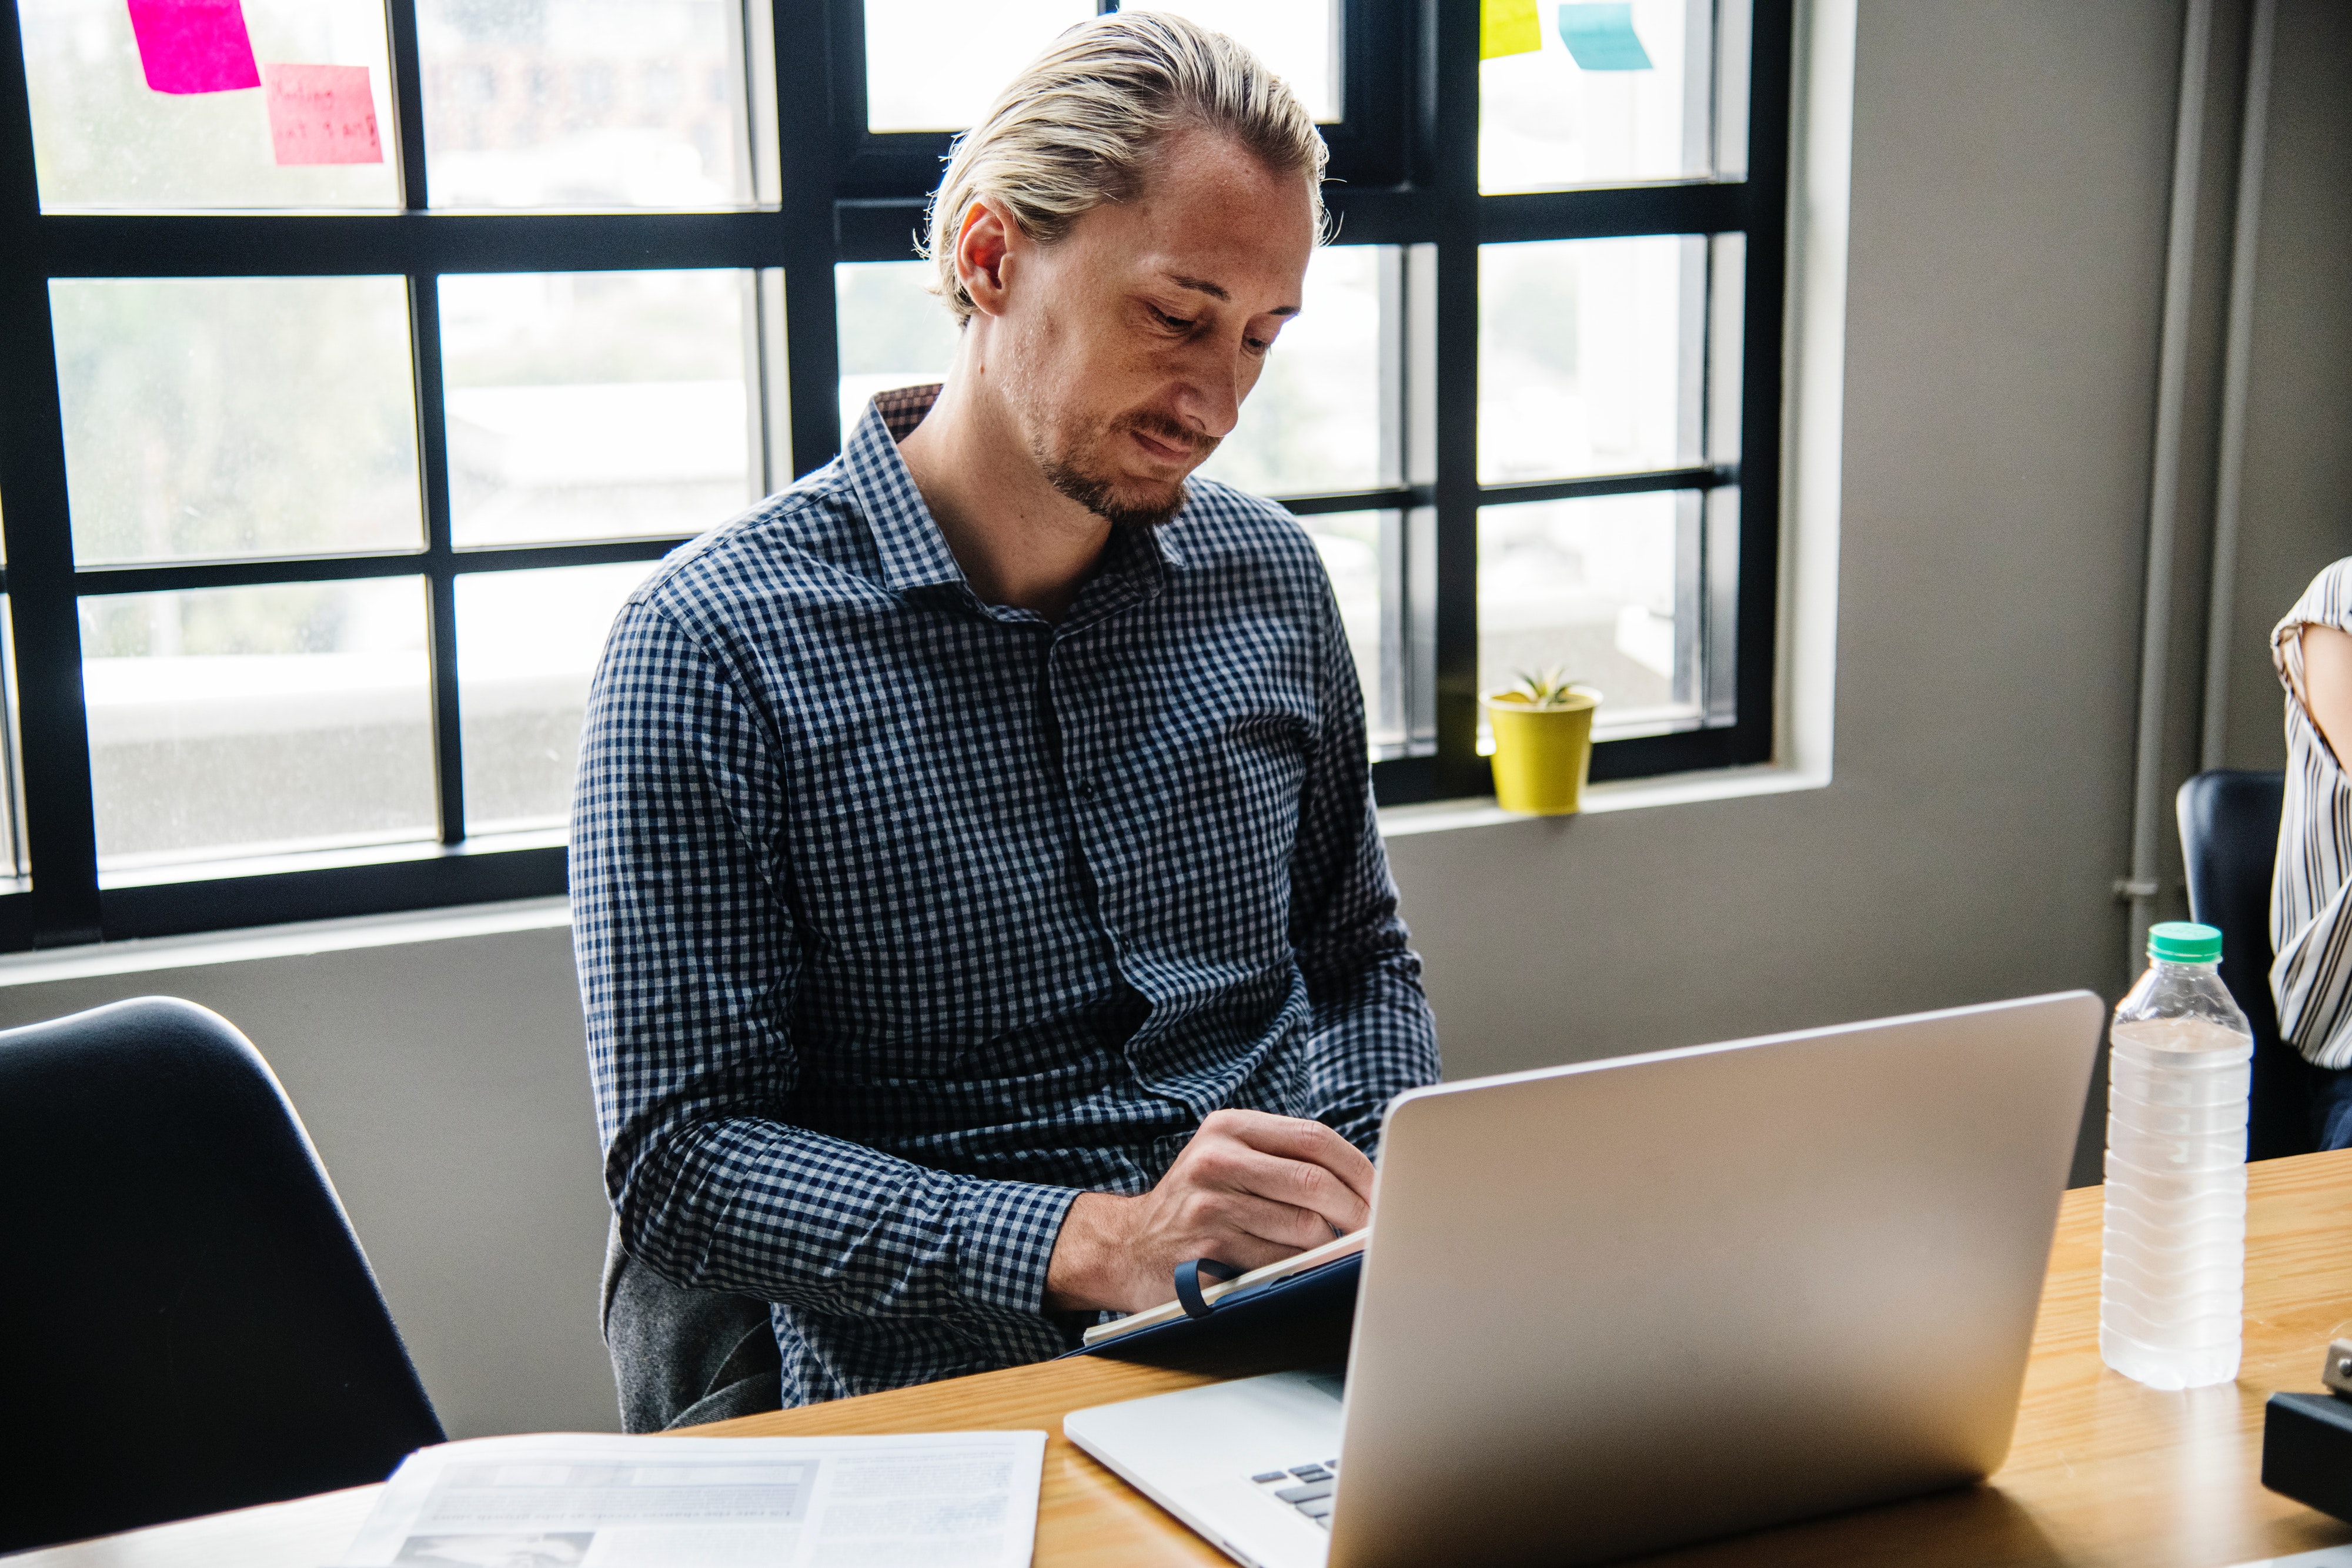
white collar worker, design, job, office, employment, architecture, conversation, furniture, interior design, businessperson, table, business, desk, learning